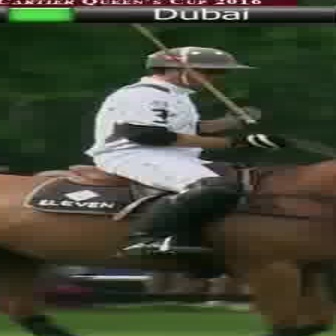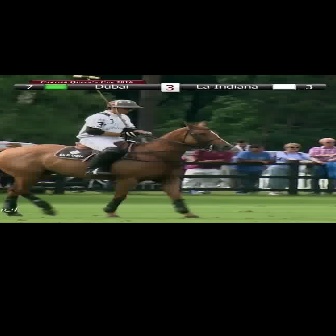
  Please identify the target specified by the bounding box [81,45,291,255] in the first image and locate it in the second image. Return the coordinates in [x_min,y_min,x_max,y_max] format.
Answer: [74,99,151,175]